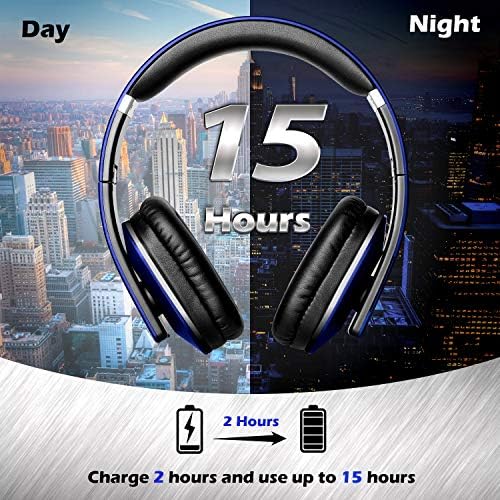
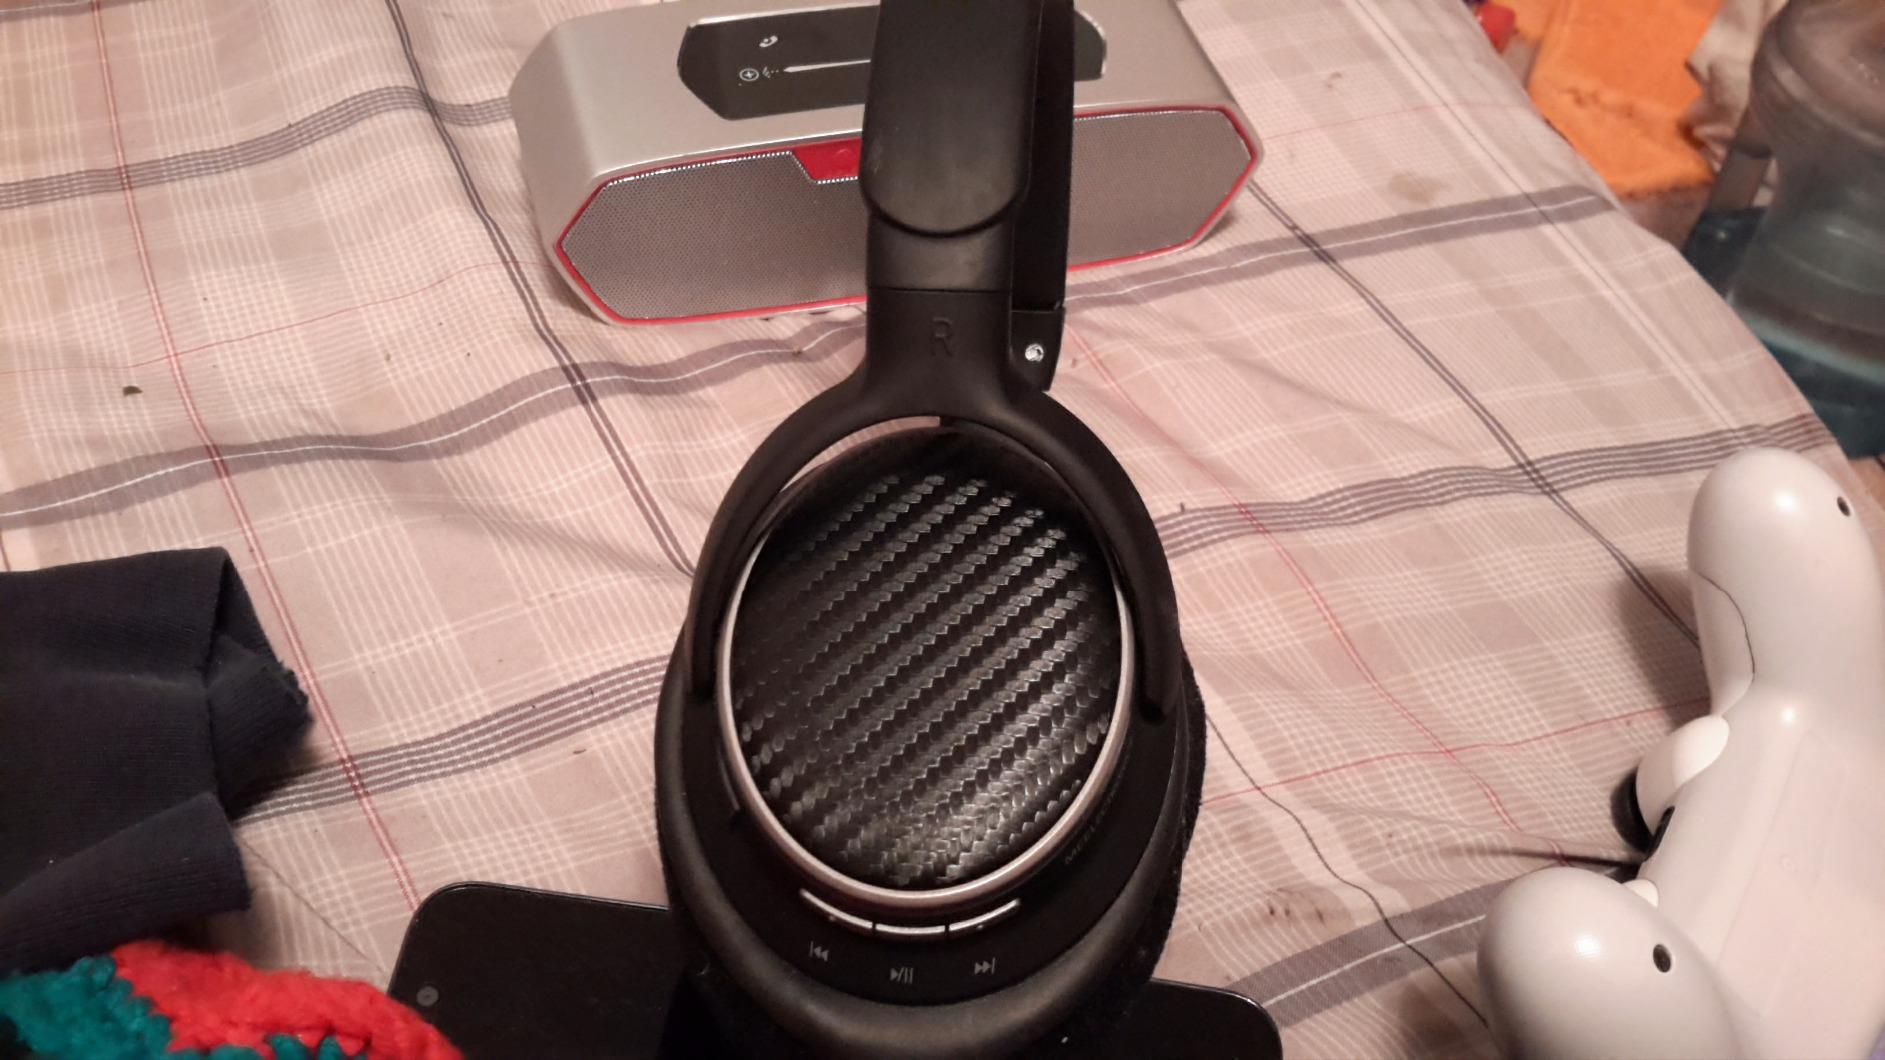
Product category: headphones
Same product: no